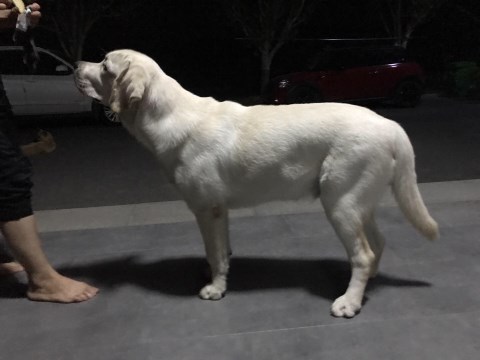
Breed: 3580-n000122-Labrador_retriever